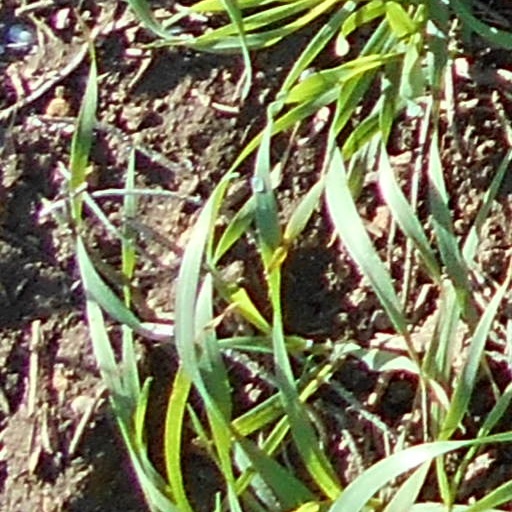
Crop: wheat